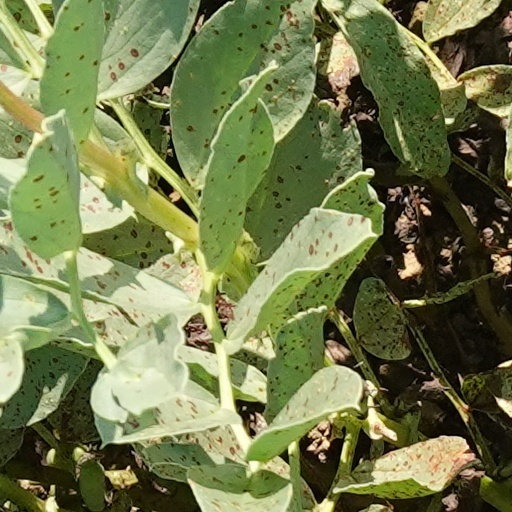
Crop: wheat